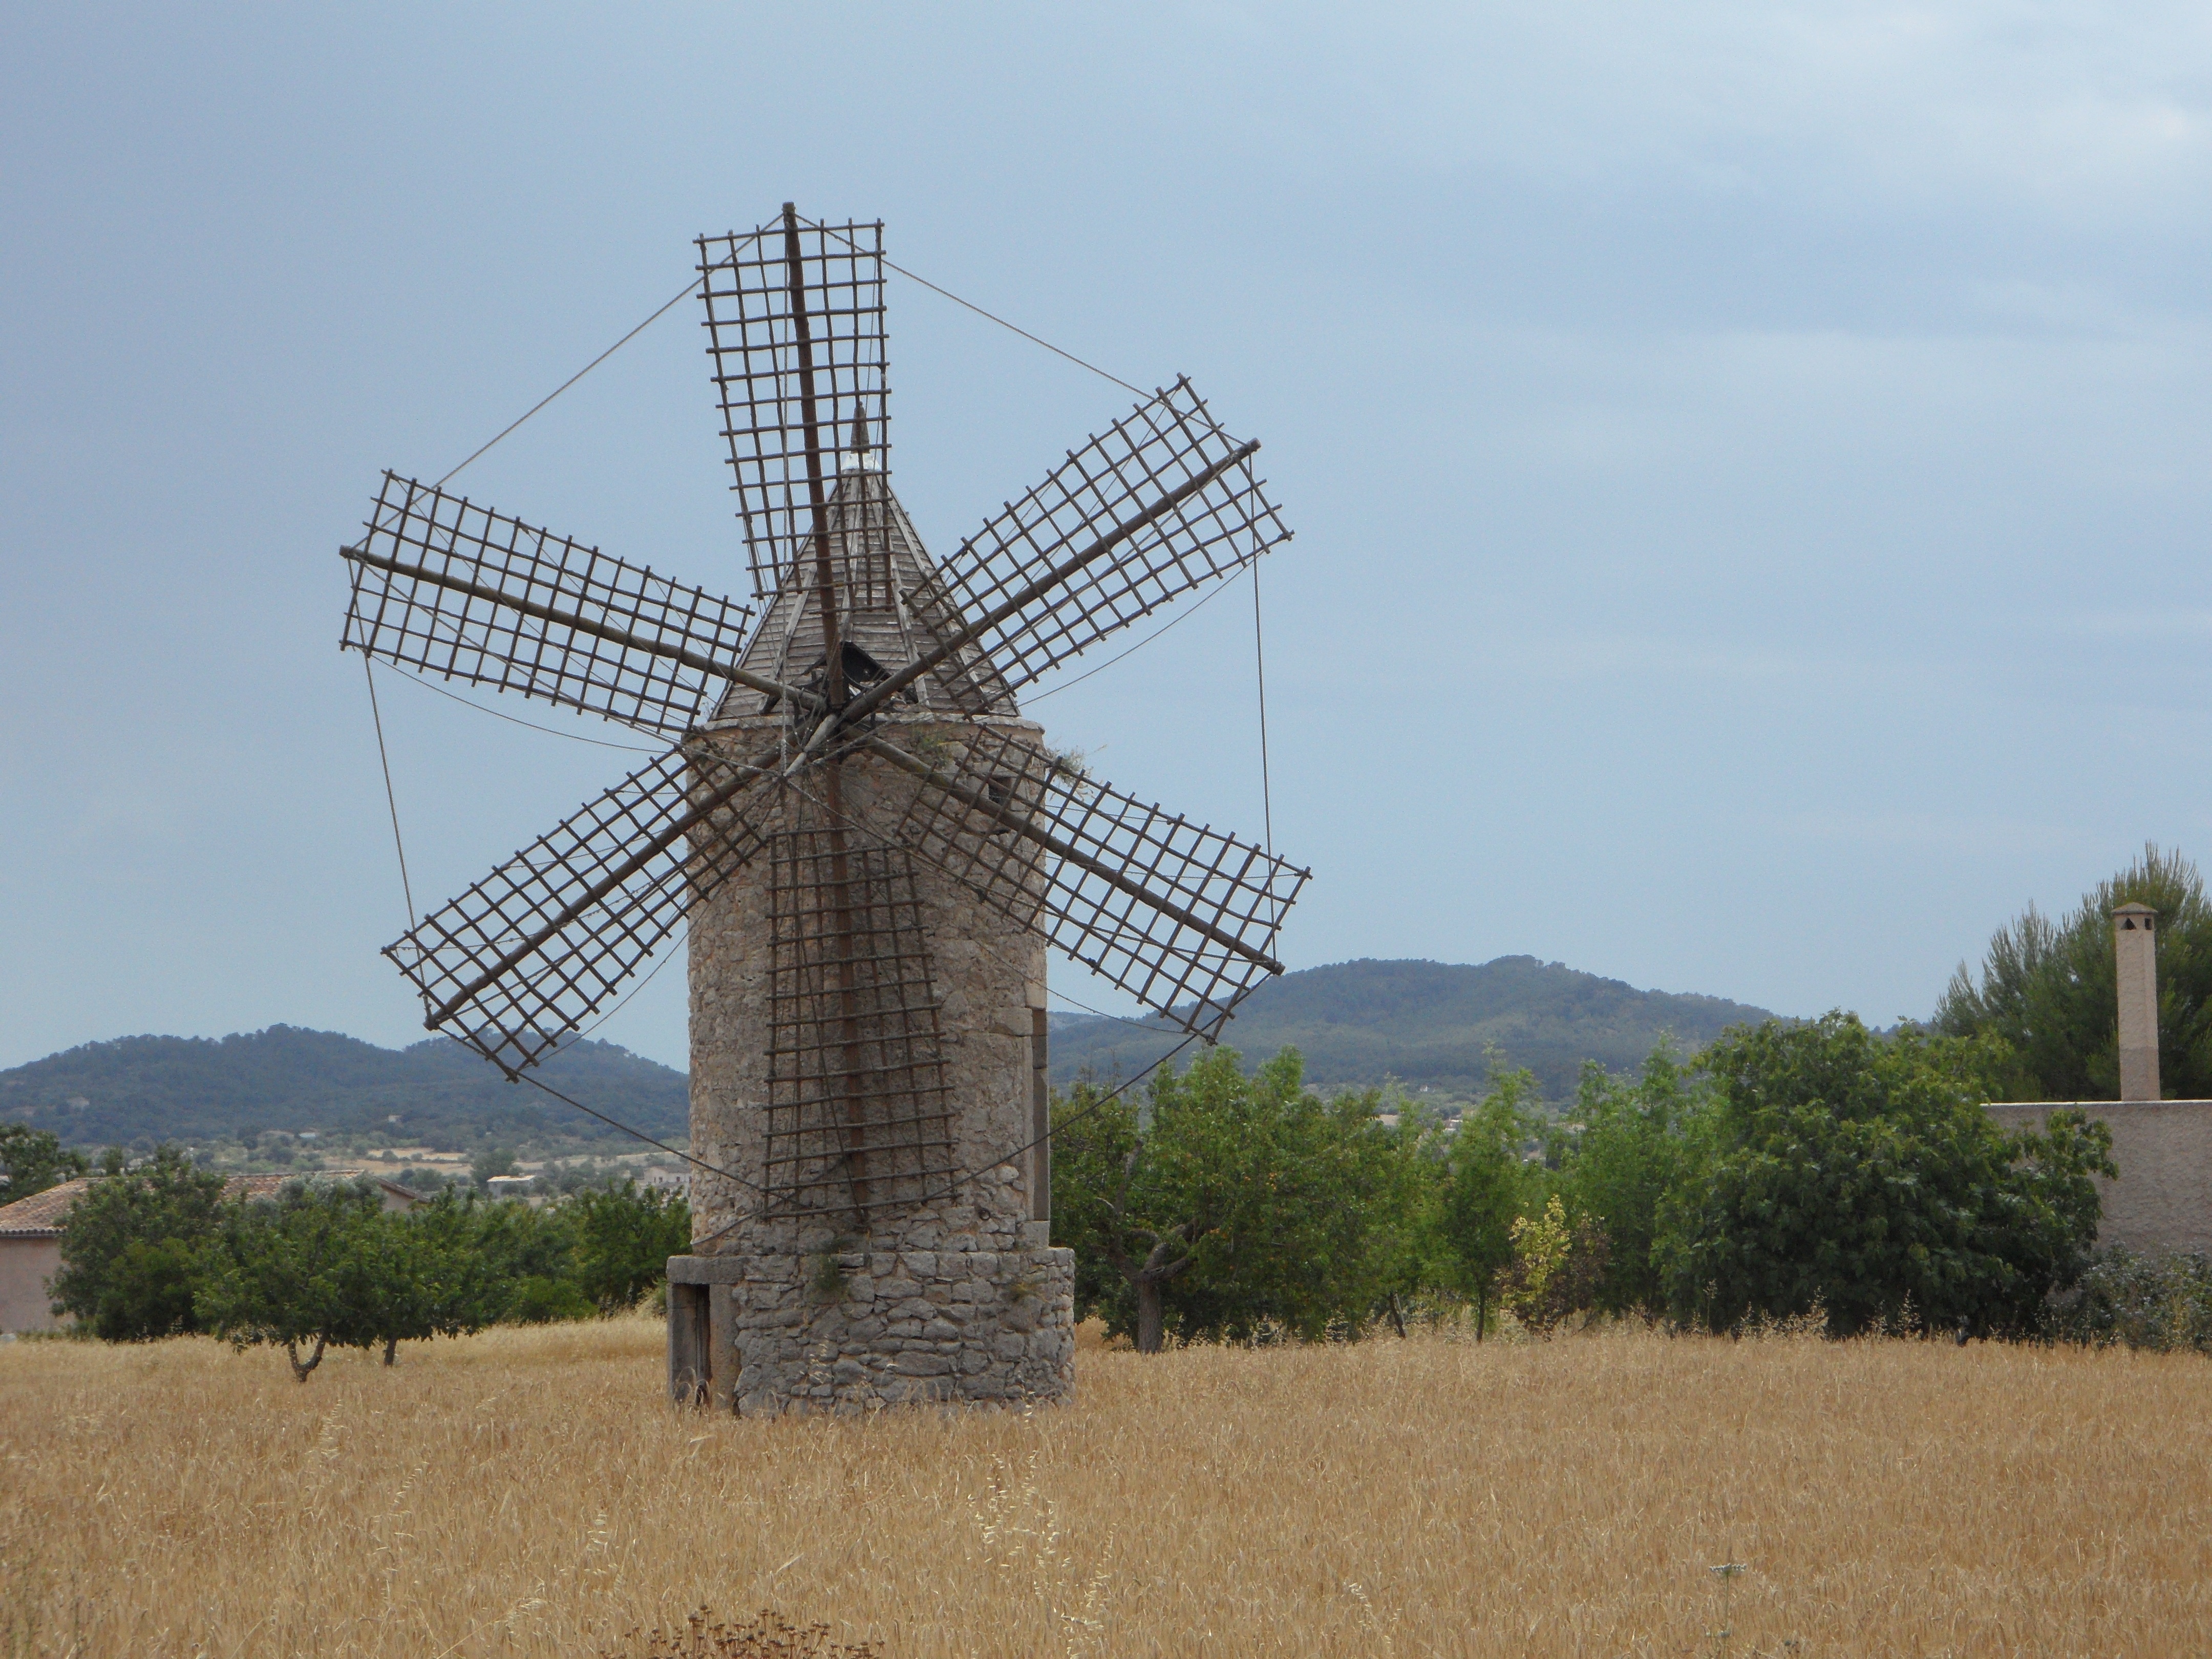
wing, prairie, windmill, wind, building, tower, landmark, machine, agriculture, fields, mill, wind farm, mallorca, cereals, historically, stony, transmission tower, old mill, overhead power line